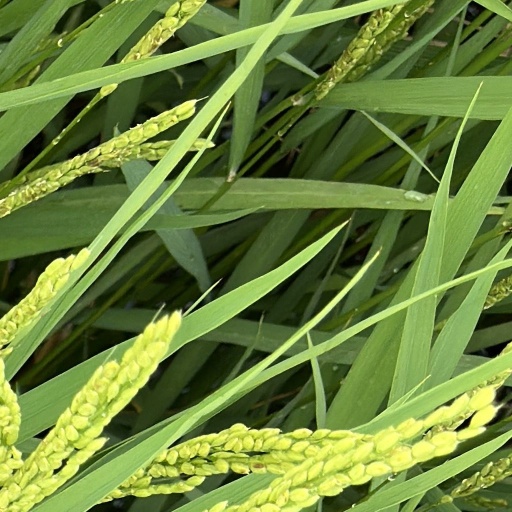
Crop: rice